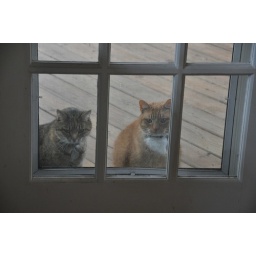
now that the sofa faces the back door, the outdoor cats sit and watch us sitting in the living room.